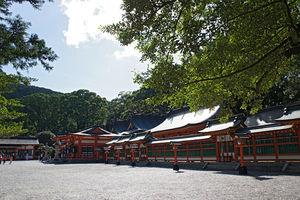
Le Kumano Hayatama-taisha est un sanctuaire shinto situé à Shingū, préfecture de Wakayama, sur les berges du fleuve Kumano dans la péninsule de Kii au Japon. Il fait partie du Kumano Sanzan dans le patrimoine mondial de l'UNESCO au titre des sites sacrés et chemins de pèlerinage dans les monts Kii. Les trois sanctuaires Kumano Sanzan sont le Sōhonsha de tous les Kumano-jinja, situé à environ 20 à 40 km de distance les uns des autres et relié par la route de pèlerinage appelée Kumano sankeimichi.
Les sites sacrés et chemins de pèlerinage dans les monts Kii sont situés dans les forêts des monts Kii au Japon, correspondant à la région de Kumano, ou aux préfectures de Wakayama, Nara et Mie de la péninsule de Kii, dans le parc national de Yoshino-Kumano. Trois sites sacrés du shintoïsme et du bouddhisme, Yoshino, Omine y compris le mont Hakkyō, et Kumano Sanzan, ainsi que Kōyasan, sont reliés par des chemins de pèlerinage aux anciennes capitales de Nara et Kyoto.